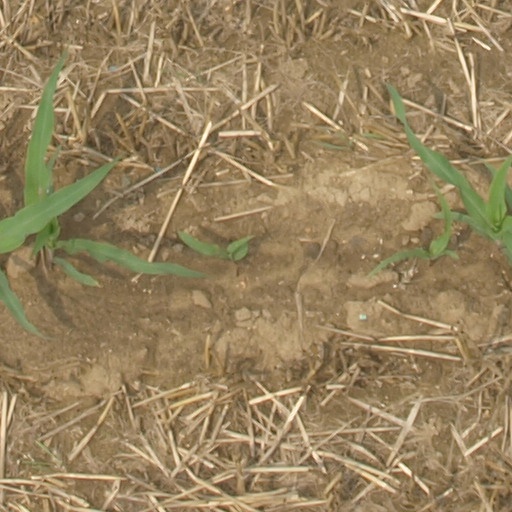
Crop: maize; corn